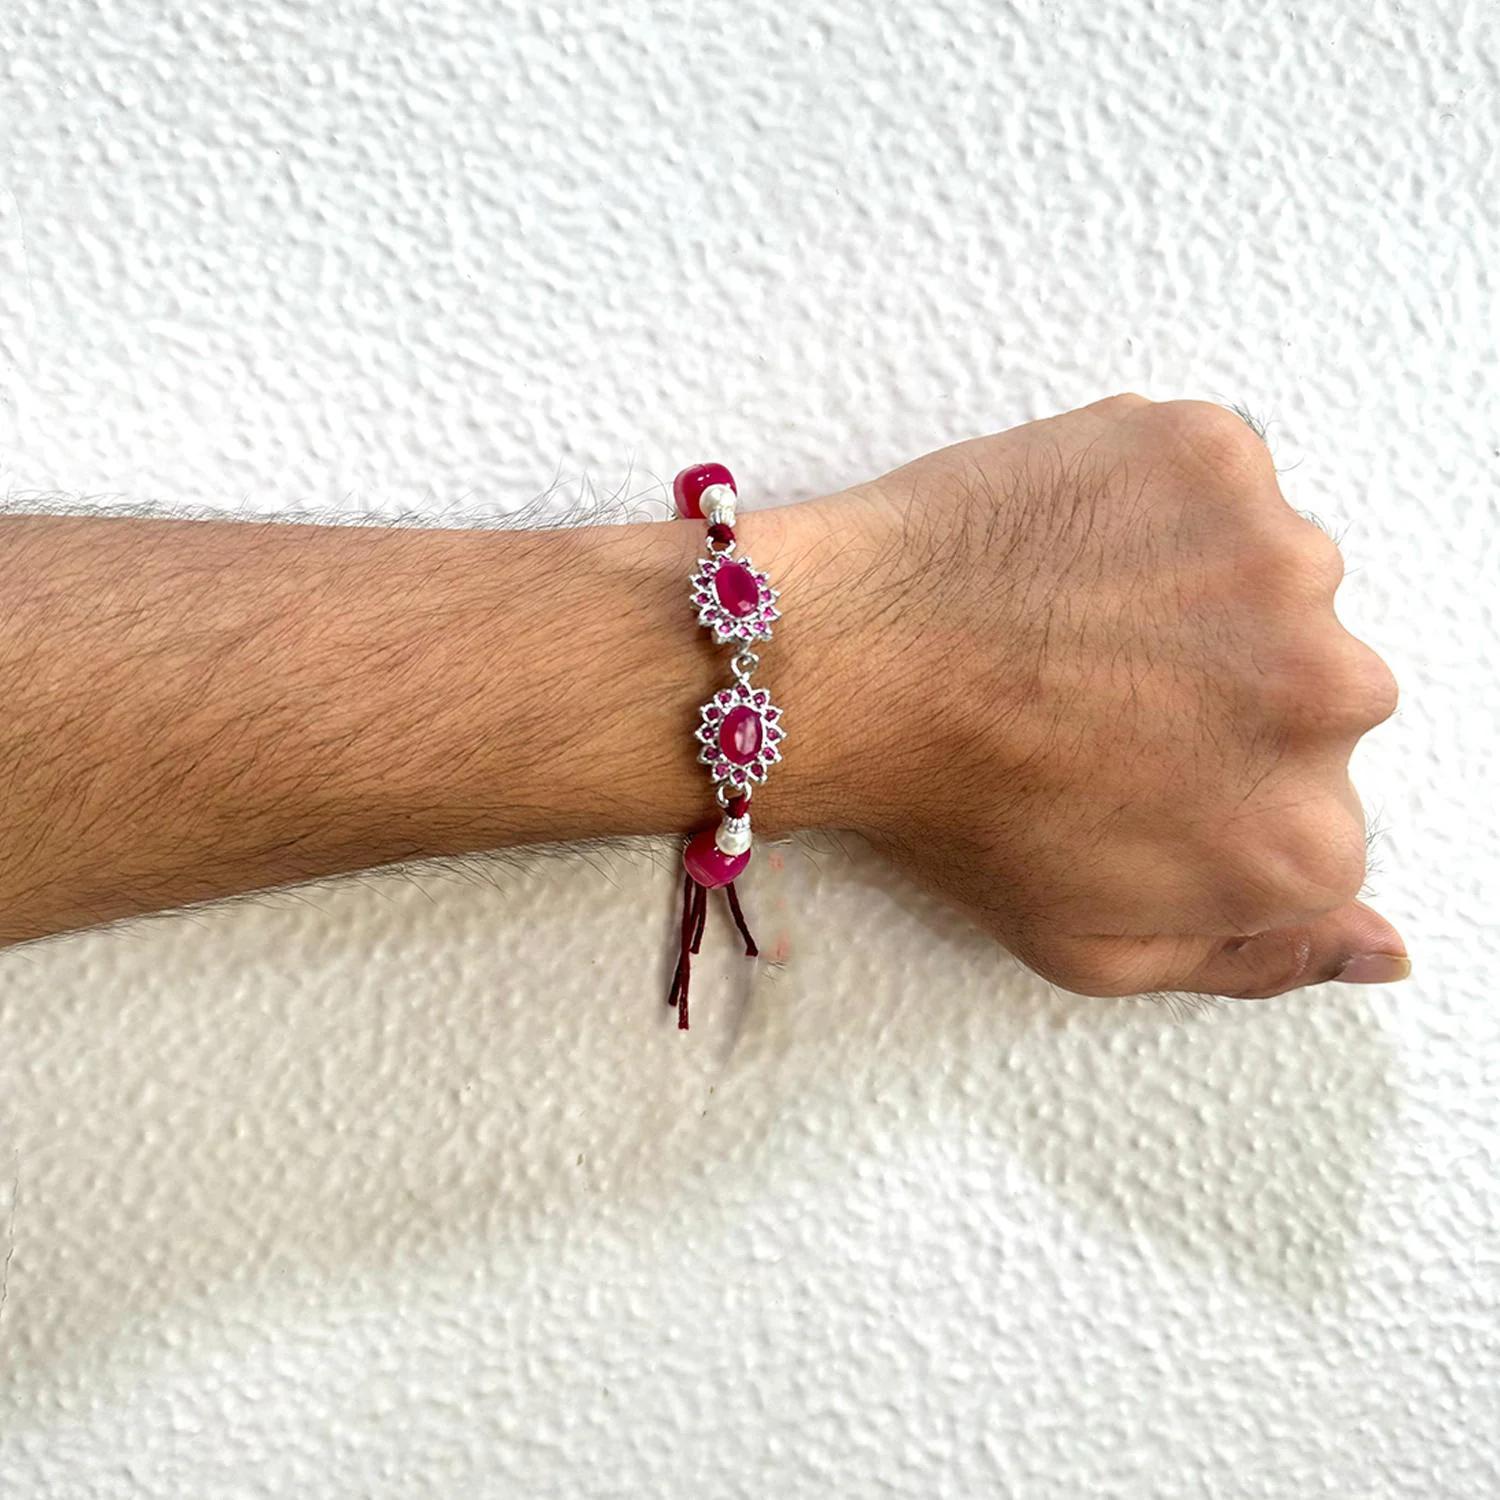
 Mahi Gold Plated Pink Crystals Floral Rakhi for Bhaiya, Brother, Bhai, Bro (RA1100788RPin)
Type: Rakhis
Brand: Mahi
Price: Rs. 239
 Celebrate Raksha Bandhan with our exquisitely crafted Rakhi, designed to strengthen the bond between siblings. This traditional Rakhi features intricate beadwork and durable thread, ensuring it stands the test of time. Handmade with care, each Rakhi is a unique and meaningful gift for your brother. Each Rakhi carries heartfelt blessings and good wishes for your brother's well-being and success. Celebrates the bond of love and protection between siblings, a cherished tradition in Indian culture.
Features: The Rakhi is adorned with vibrant colors and attractive embellishments that add a touch of elegance to the celebration.,Content in Box : 1 Rakhi ; Cultural Significance: This beautiful Rakhi will acknowledge your love for Your Brother with the promise that your bond with him will grow stronger as time goes on.,Vibrant Colors: Adding bright and playful colors to the celebration will make it stand out and make it more enjoyable.,Celebrate the bond of love and protection with our exquisite Rakhis. Share the joy of Raksha Bandhan Festival with this beautiful Rakhi, a token of love, protection and blessings.,Adjustable Size and Easy to tie: Designed to fit wrists of all sizes. It is simple and easy to tie the Rakhi securely and effortlessly.
Included: 1 Rakhi